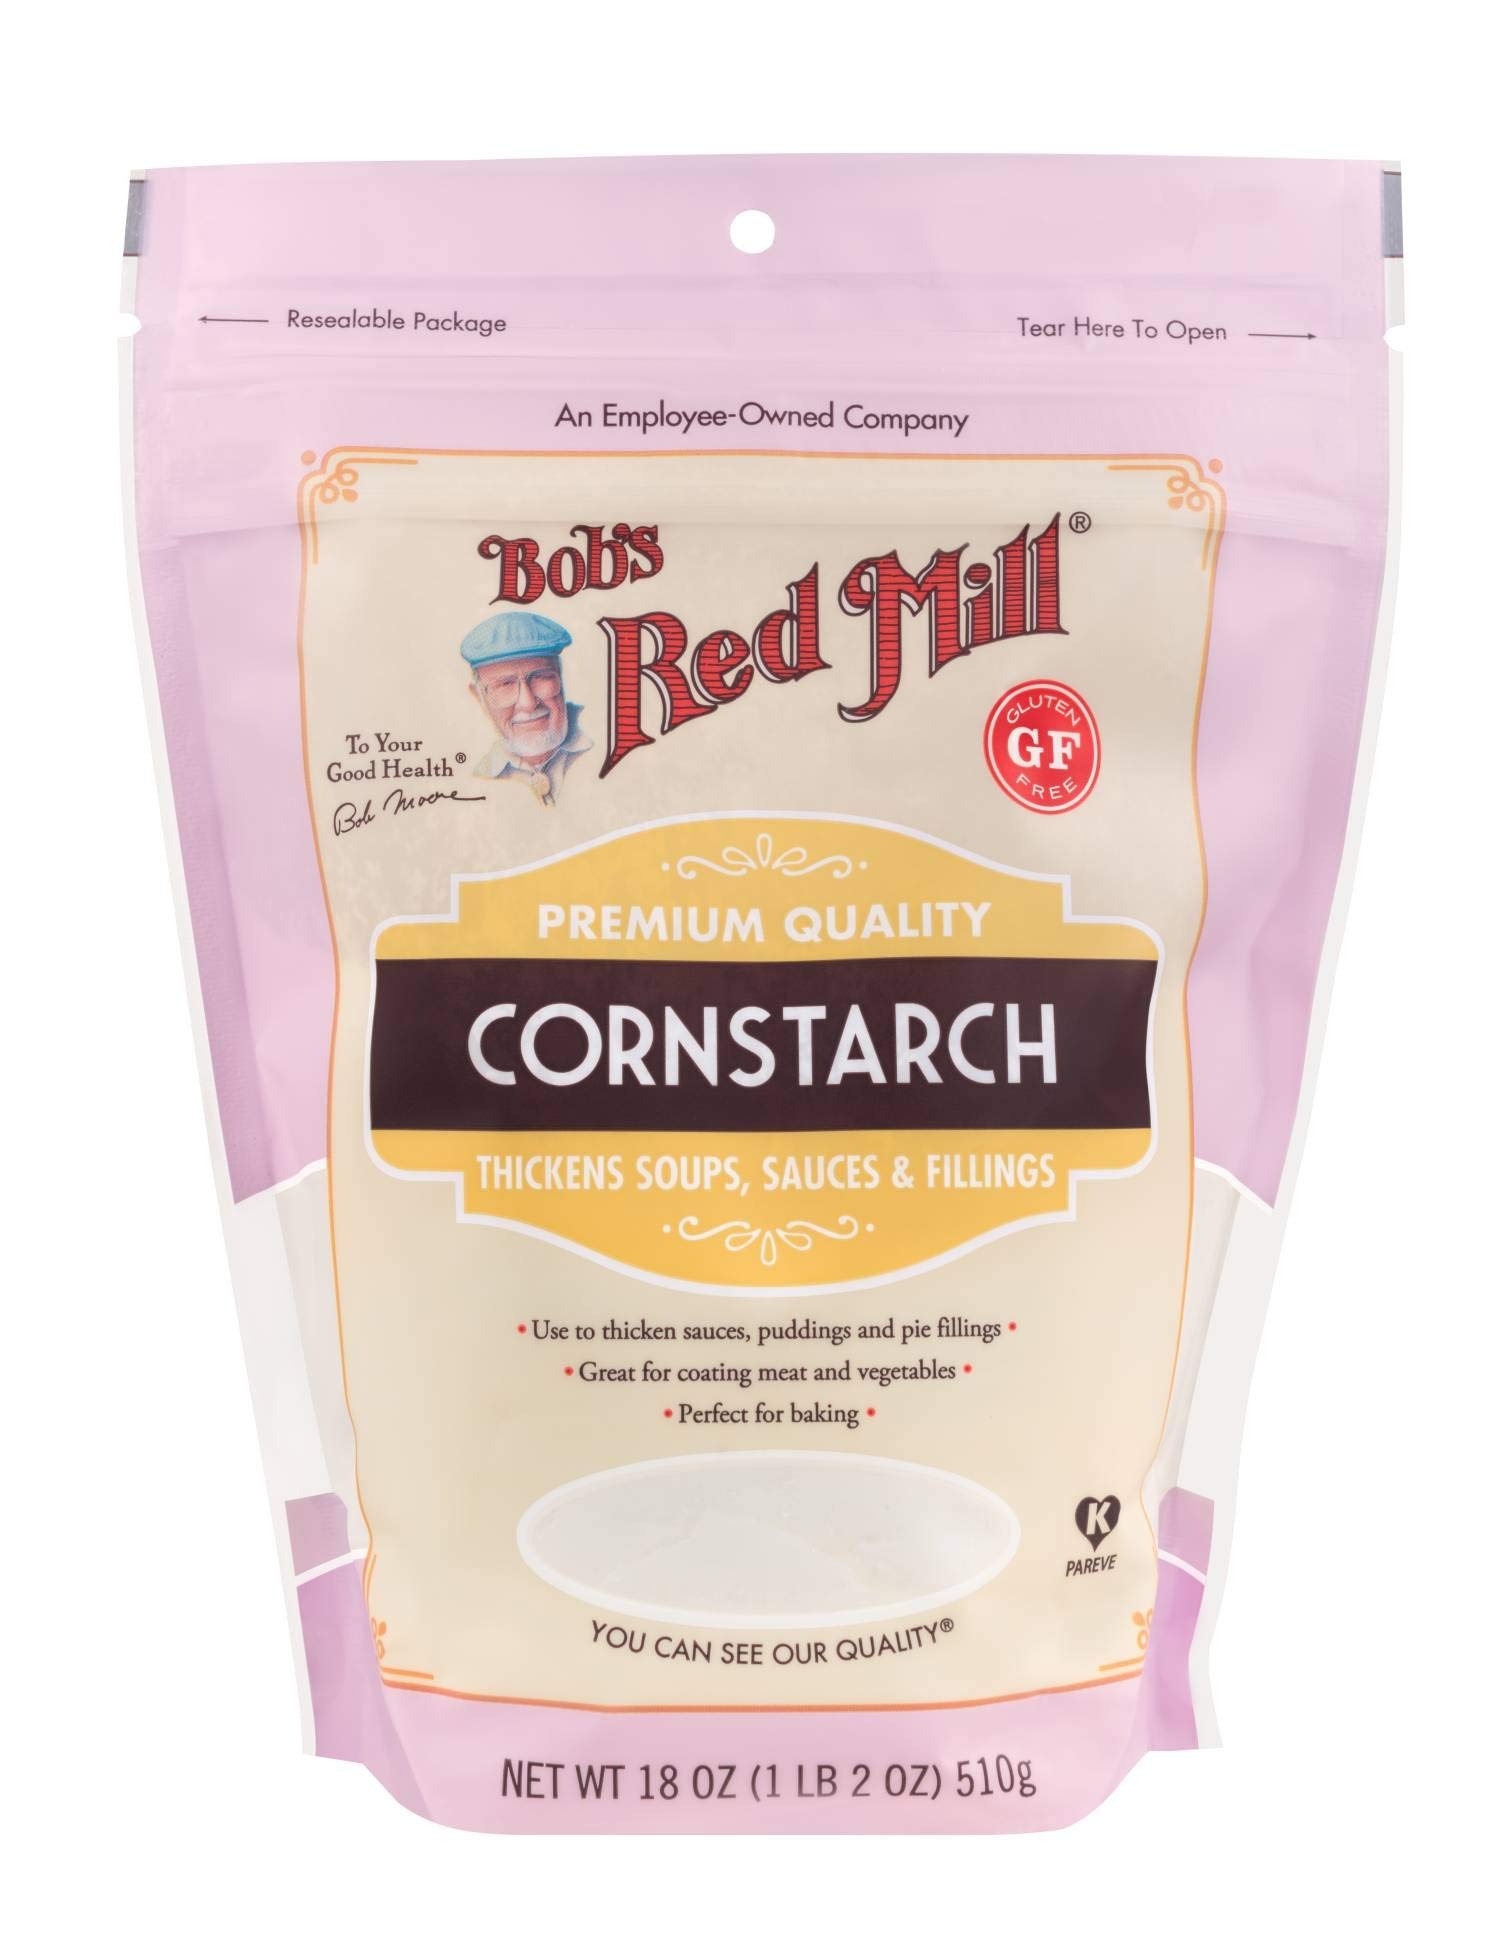
Item Name: Bob's Red Mill Corn Starch, 18oz (Pack of 1) - Gluten Free, Vegan, Kosher
Bullet Point 1: Twice the thickening power of flour: 1 tablespoon Bob's Red Mill Cornstarch equals 2 tablespoons flour.
Bullet Point 2: To thicken hot liquids, first mix cornstarch with a little cold water until smooth, then gradually stir into hot liquid and boil, stirring constantly, for 1 minute.
Bullet Point 3: Cornstarch is a terrific ingredient for thickening puddings, pie fillings, sauces, soups and stews. It's also widely used in many cake and cookie recipes to produce finely textured baked goods.
Bullet Point 4: Cornstarch is often included in shortbread recipes, where it helps contribute a crumbly and tender texture in the finished product.
Bullet Point 5: BOB'S RED MILL: Make folks a little happier: it’s the idea that keeps our stone mills grinding to fill every bag with wholesome goodness
Value: 18.0
Unit: Ounce

Price: 10